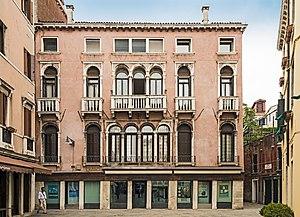
Les Loredan est une famille patricienne de Venise, originaire de Loreo.